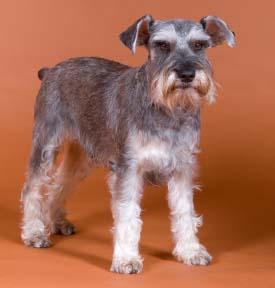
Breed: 220-n000053-standard_schnauzer